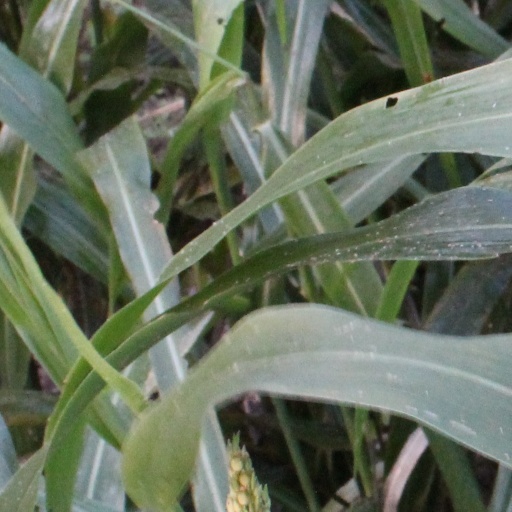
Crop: sorghum